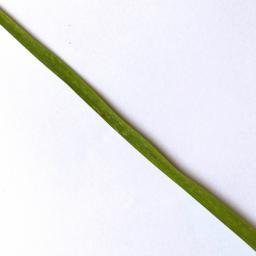
Label: Rice___Brown_Spot